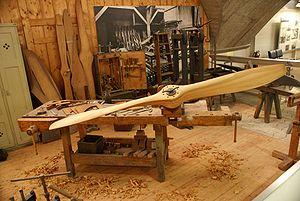
Le Flieger Flab Museum est le musée suisse de l'aviation militaire et de la défense contre avions. Il est situé à Dübendorf dans le canton de Zurich en Suisse. Il présente une collection d'une cinquantaine d'aéronefs, de matériels de défense contre avions et de divers équipements des Forces aériennes suisses.